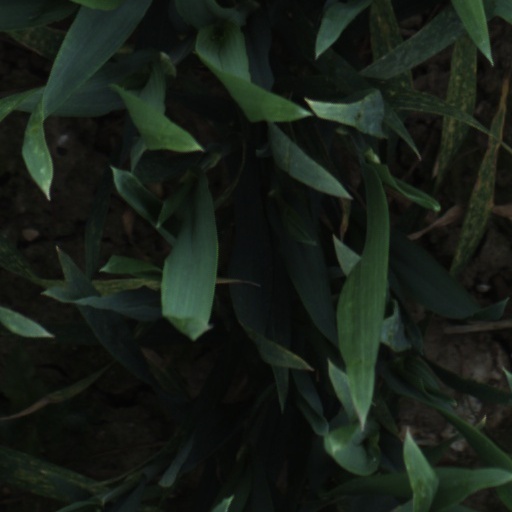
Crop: wheat